PMQ (military housing)

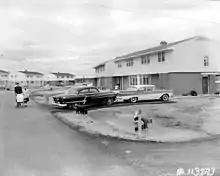
Married quarters at CFB Cold Lake, circa 1960

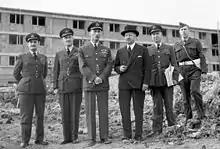
Married quarters under construction in Saint Avold, France. These apartments provided accommodation for families stationed in the 1950s and early 1960s at RCAF Station Grostenquin.

After the Second World War, service personnel returning to Canadian military stations, which were being expanded and modernized, needed accommodation for their families and so the Canadian government began providing housing. Military family housing neighborhoods often have churches, schools, banks, service stations, recreational facilities and stores.